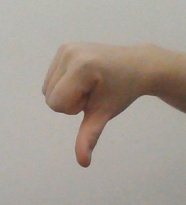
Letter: waw